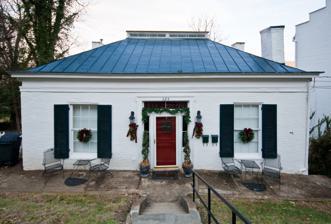
Building: Henry Perviance Peers House
Country: United States of America
Year built: 1841
Historic house in Kentucky, United States United States historic place Henry Perviance Peers House U.S. National Register of Historic Places Show map of Kentucky Show map of the United States Location 325 W. 3rd St., Maysville, Kentucky Coordinates 38°38′58″N 83°46′15″W / 38.64944°N 83.77083°W / 38.64944; -83.77083 Built 1841 Architectural style Greek Revival NRHP reference No. 98001486 Added to NRHP December 21, 1998 The Henry Perviance Peers House is a rectangular, two-story painted brick house in Maysville, Kentucky overlooking the Ohio River . The structure has a moderately pitched standing-seam hipped roof with a flat center section. There are four chimneys extending from the roof line, and the flat portion of the hipped roof has an unusual framed clerestory window that provides ventilation and natural light to the attic room. It is built into the hillside such that the northern face is two-story while the southern face is single-story. Henry Peers (1807–1846) was employed during the early 1840s as a general agent for the Maysville Eagle Newspaper, traveling to the larger towns in Kentucky to expand the subscription base and gather news. He began taking notes on the Kentucky history he gathered in the course of his work with the intent to author a Gazetteer for the state but died in March 1846 before publishing it. He left a 250-page manuscript of narrative and statistics that was used by his employer and brother-in-law, Lewis Collins, as the basis for a history of Kentucky. Peers was the son of Major Valentine Peers, born in Ireland and a veteran of the American Revolution. Major Peers moved to Maysville in 1803 and became one of the area's most successful pioneer industrialists. References